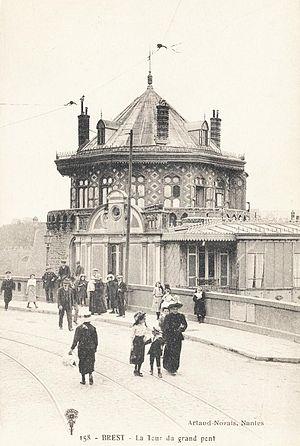
La Tour Tanguy à Brest au début du 20ème siècle, vu depuis le Pont national - Carte postale
La bastille de Quilbignon ou tour de la Motte-Tanguy est bâtie sur un tertre rocheux en bordure de la Penfeld, face au château de Brest, à Recouvrance. On y accède depuis la rue de la Porte par le square Pierre-Péron, au pied du pont de Recouvrance. Cette tour du XIVᵉ siècle, abrite le musée du vieux Brest.